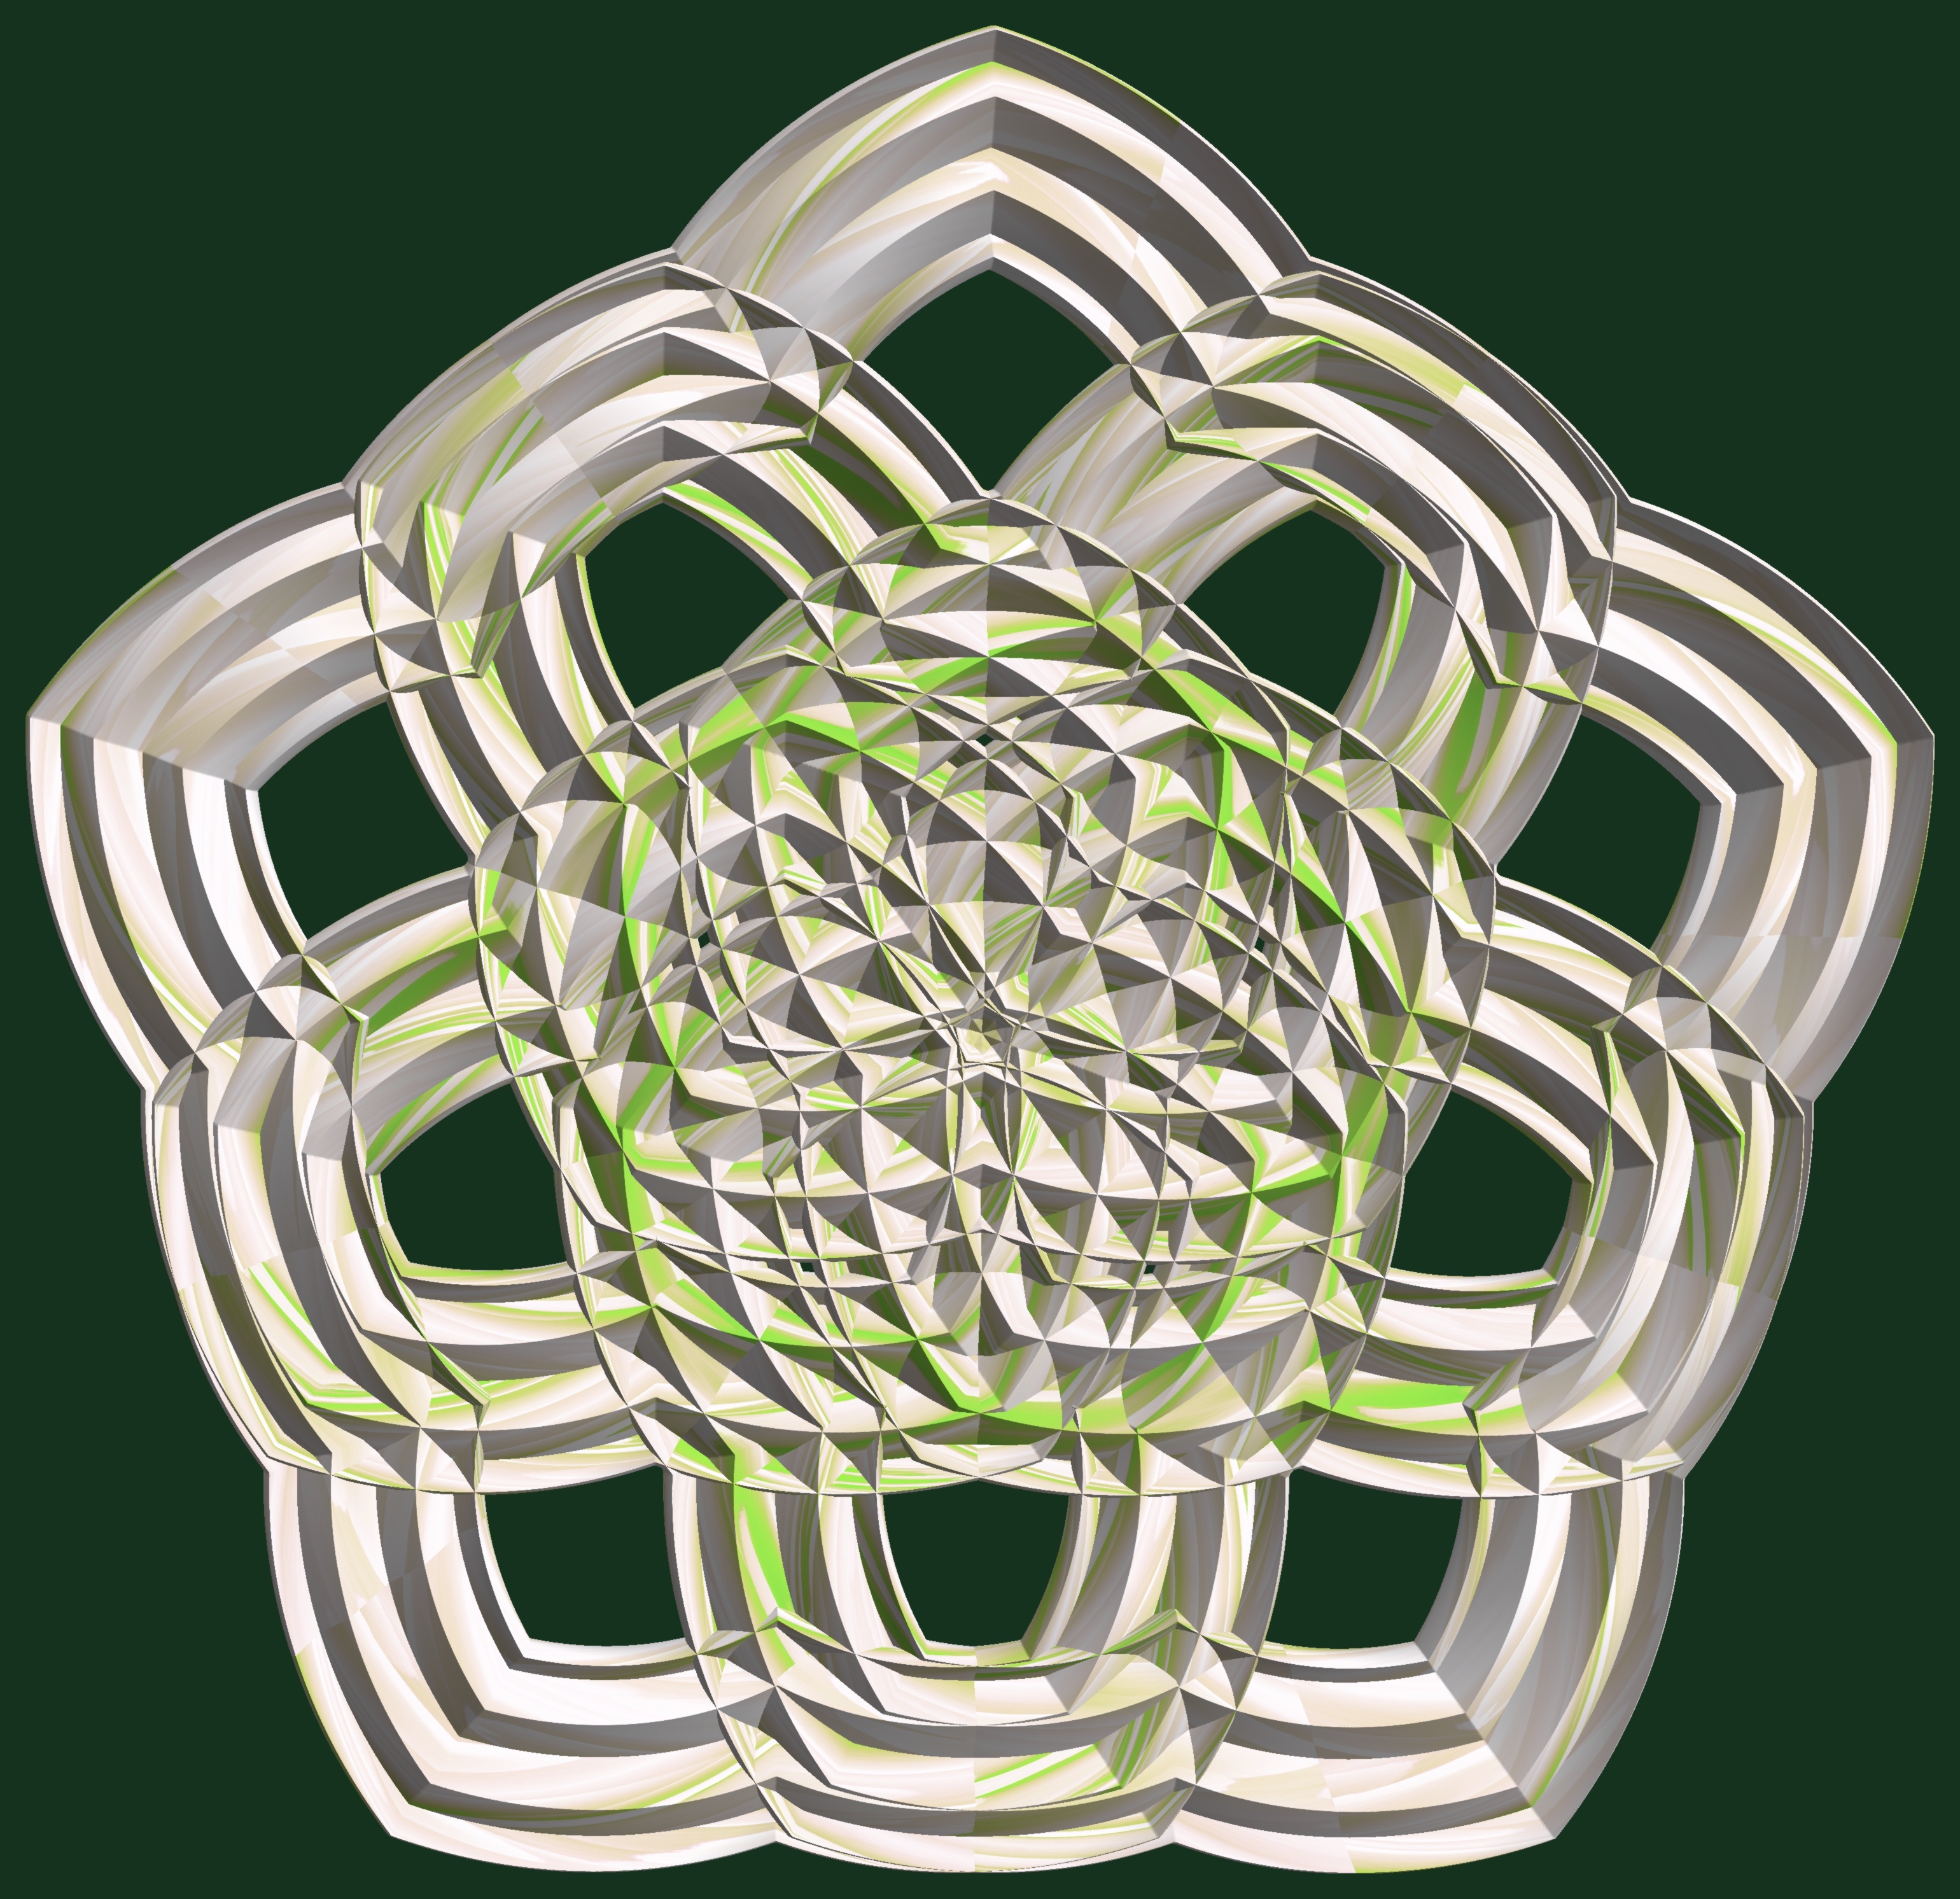
hand, structure, texture, pattern, font, design, symmetry, 3d, graphic, torus, mathematica, cg, parametricplot3d, code, program, algorithm, abstruct, mapping, football equipment and supplies